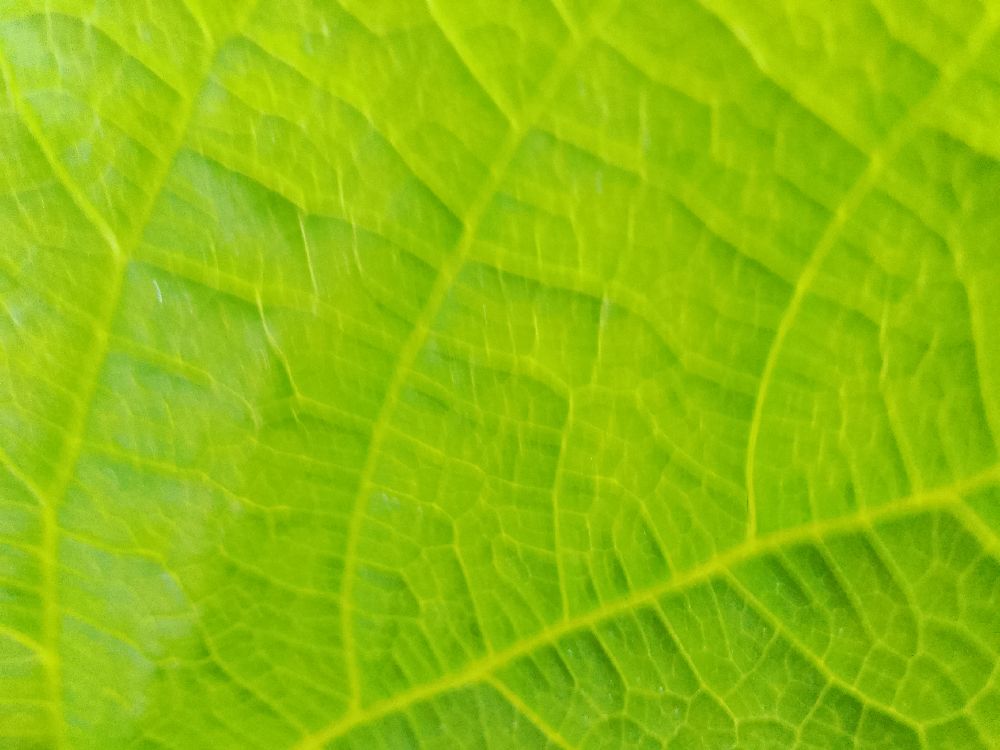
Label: healthy